Wagga Wagga

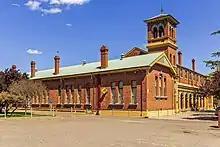

Wagga attracts people from all over the Riverina and southwestern New South Wales to its shopping facilities. It is the major support city for over 200,000 people who live across the region.